Procne

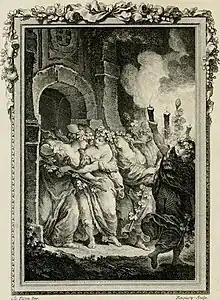
Procne rescues Philomela, 1767 engraving, Getty Research Institute.

Although Philomela was unable to fully inform Procne of her woes due to no longer possessing a tongue, Procne nevertheless promised her sister to avenge the great injustice done to her. As she was pondering on a fitting way to enact revenge against her husband, her young son Itys entered the chamber in search of his mother. Procne, wanting revenge against Tereus and seeing their son as nothing but an extension of his father, slew him as he screamed and cooked him. Then she invited Tereus for dinner, with the excuse that according to an Athenian custom, the wife had to prepare dinner for her husband away from everyone else. Tereus ate his son, and when he asked where the child was, the two women presented him with the head of Itys.